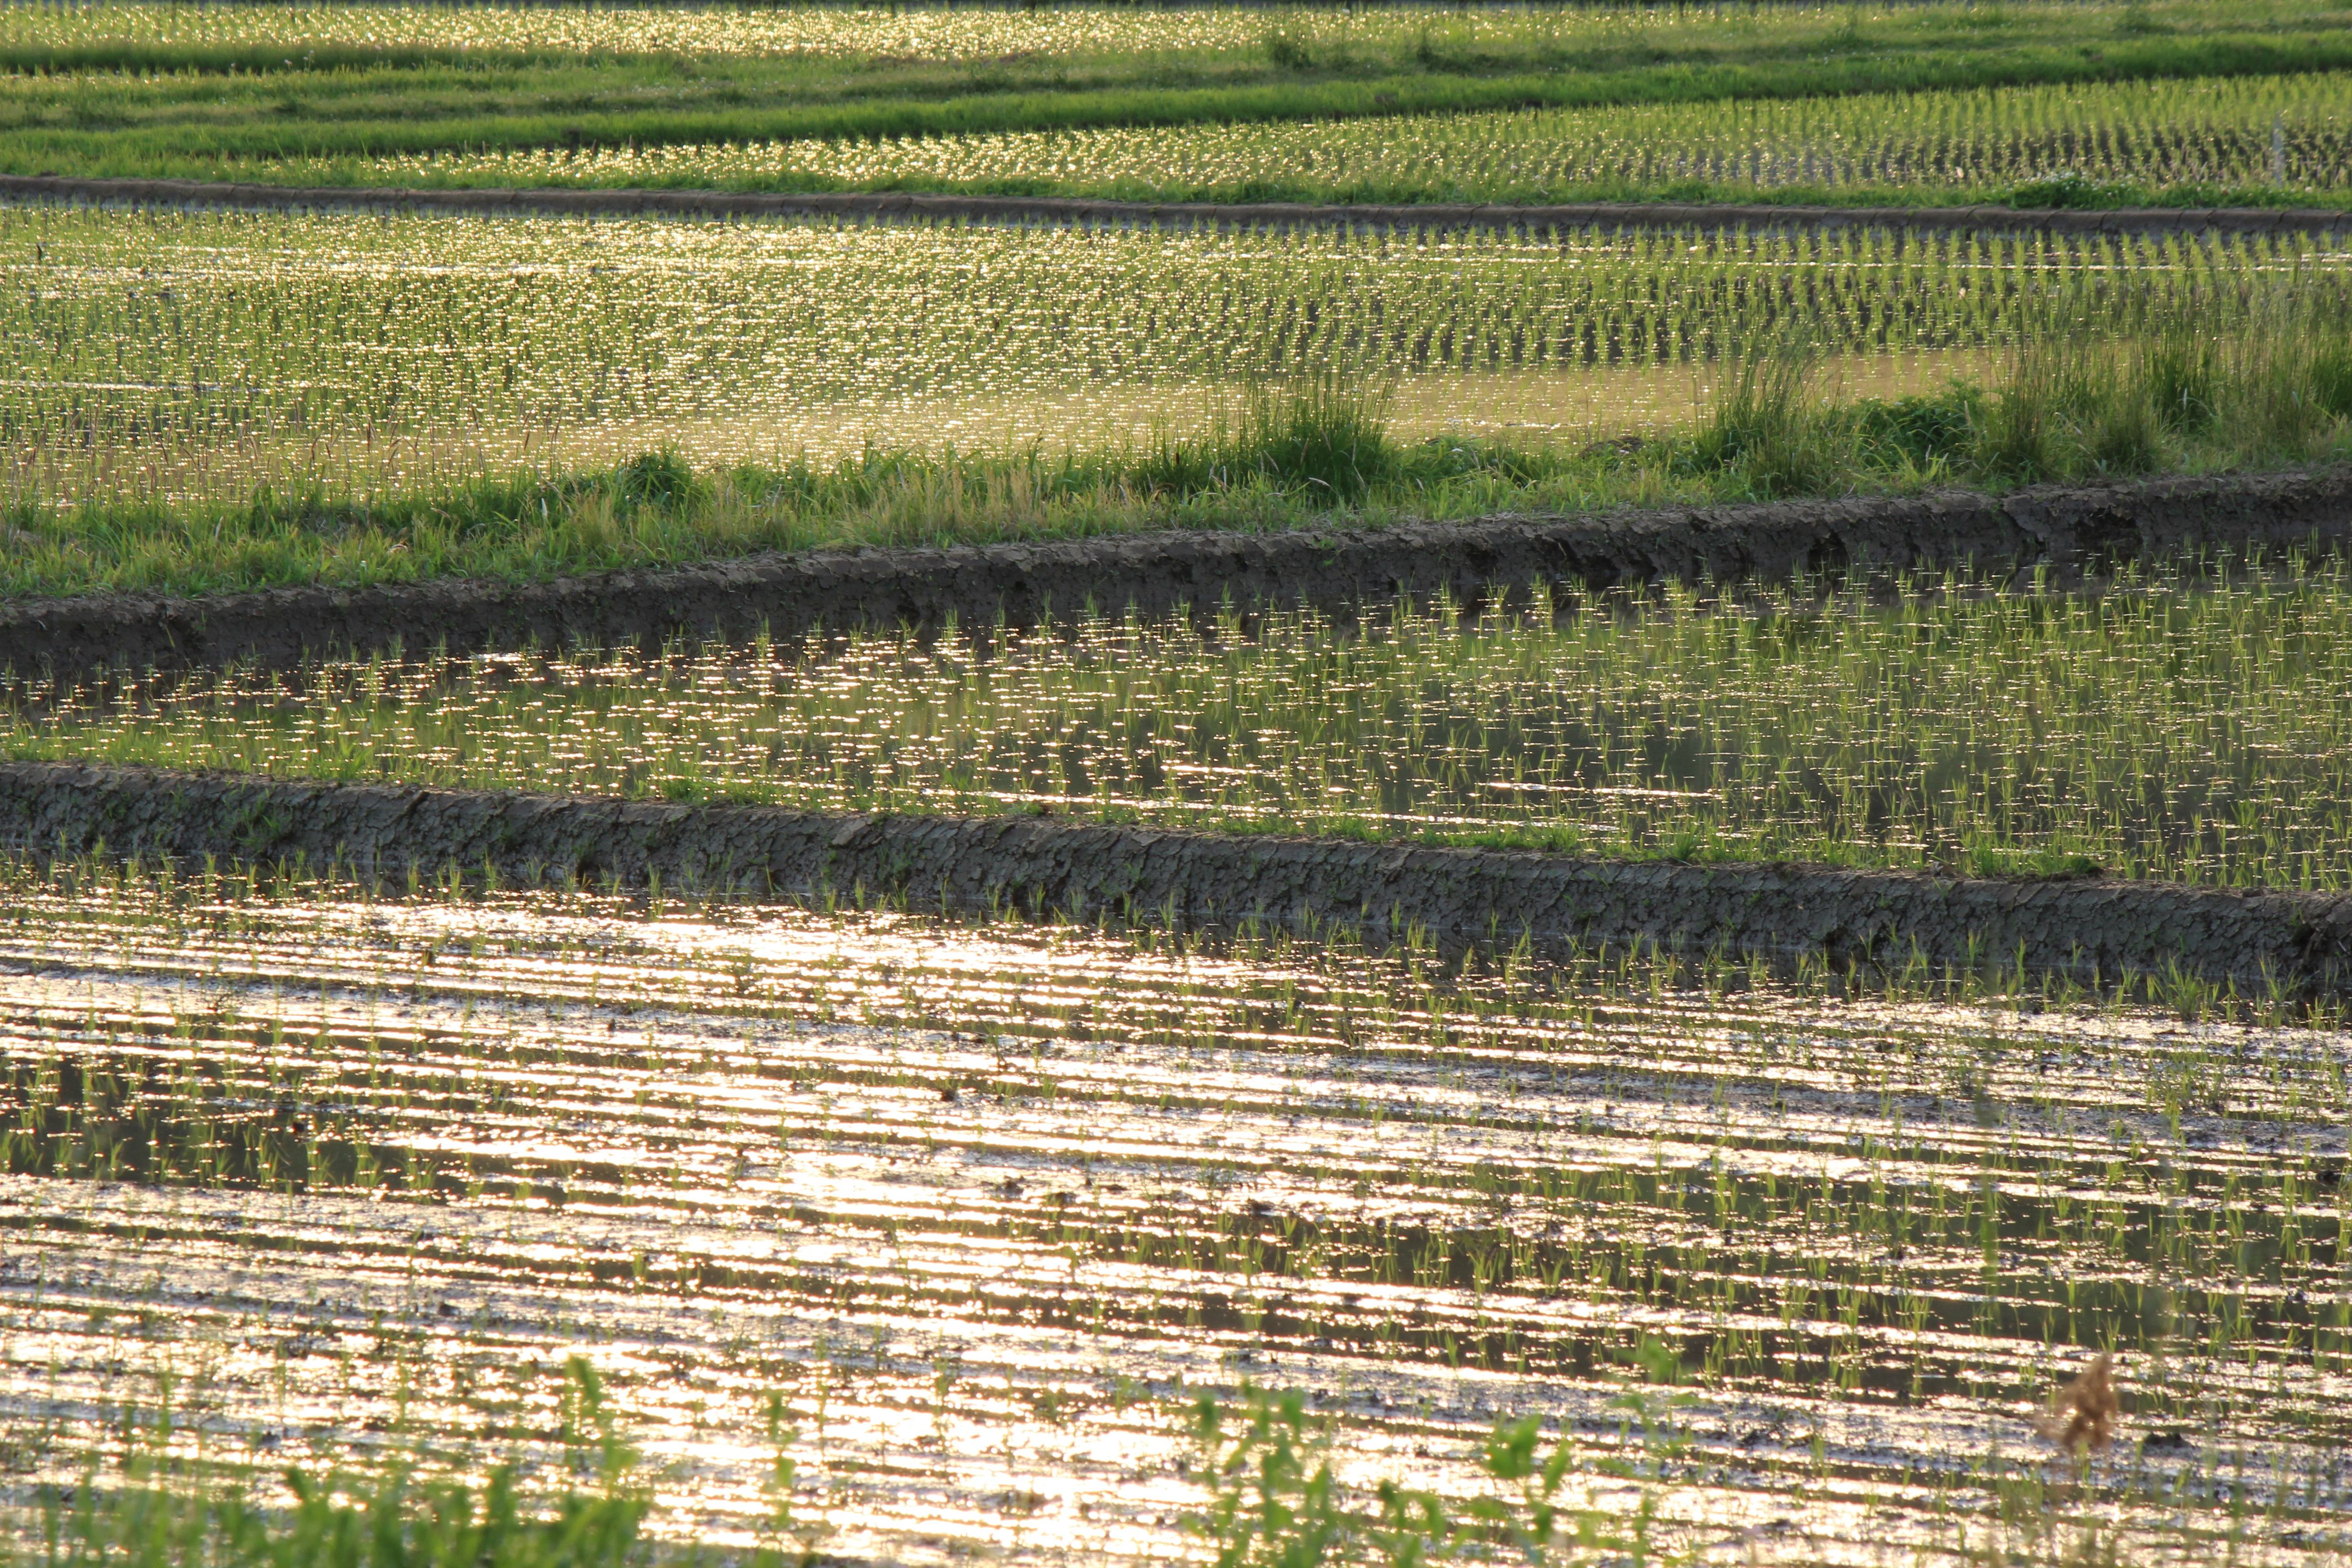
landscape, grass, marsh, swamp, field, farm, prairie, countryside, crop, soil, agriculture, plain, terrace, grassland, wetland, bog, plantation, habitat, ecosystem, salt marsh, rural area, yamada's rice fields, paddy field, evening view, natural environment, grass family, phragmites